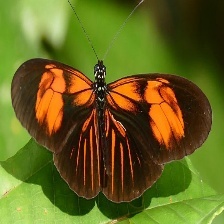
Species: RED POSTMAN
Butterfly family (ImageNet category): monarch